Adolfo Suárez

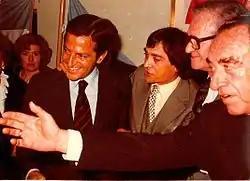
Former Prime Minister Adolfo Suárez in Buenos Aires, 1981.

In 1982, Suárez founded the Democratic and Social Centre (Centro Democrático y Social, CDS) party, which never achieved the success of UCD, though Suárez and its party were important elements in the Liberal International, joining it in 1988, leading to it being renamed "Liberal and Progressive International", and Suárez became President of the Liberal International in 1988. He retired from active politics in 1991, for personal reasons.